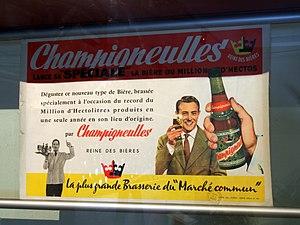
La brasserie de Champigneulles est une brasserie lorraine installée à Champigneulles, au nord de Nancy, dans le département de Meurthe-et-Moselle.